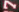
Number: 7